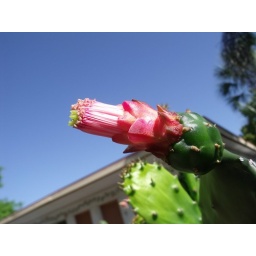
cactus bloom against the glorious blue sky